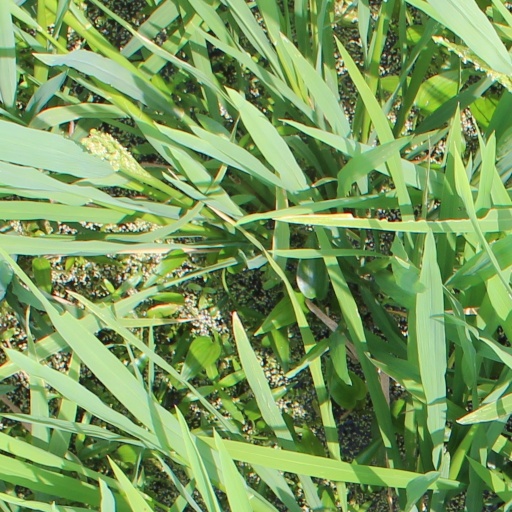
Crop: rice